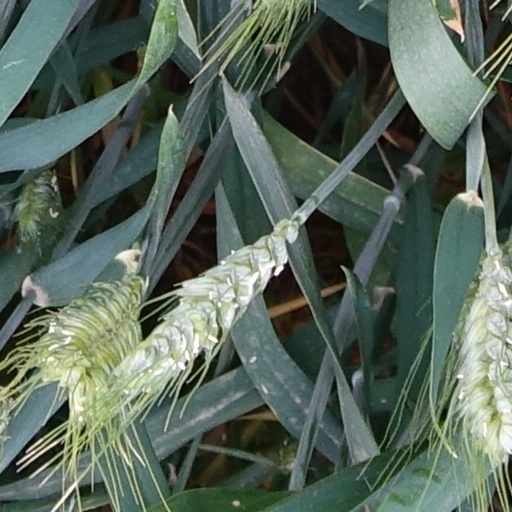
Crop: wheat